The Saint in Pursuit

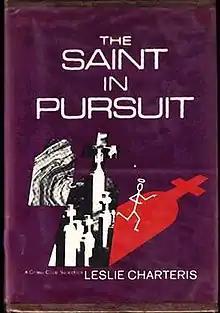
US hardcover edition

The Saint in Pursuit is the title of a 1970 mystery novel featuring the character of Simon Templar, alias "The Saint". The novel is credited to Leslie Charteris, who created the Saint in 1928, but the book was authored by Fleming Lee and is adapted from a comic strip story by Charteris. Charteris served in an editorial capacity on the adaptation. It was the first full-length Saint novel since 1964's "Vendetta for the Saint" and the first to be based upon a Charteris story since the author's final solo work, "The Saint in the Sun" in 1963.